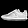
Label: Sneaker